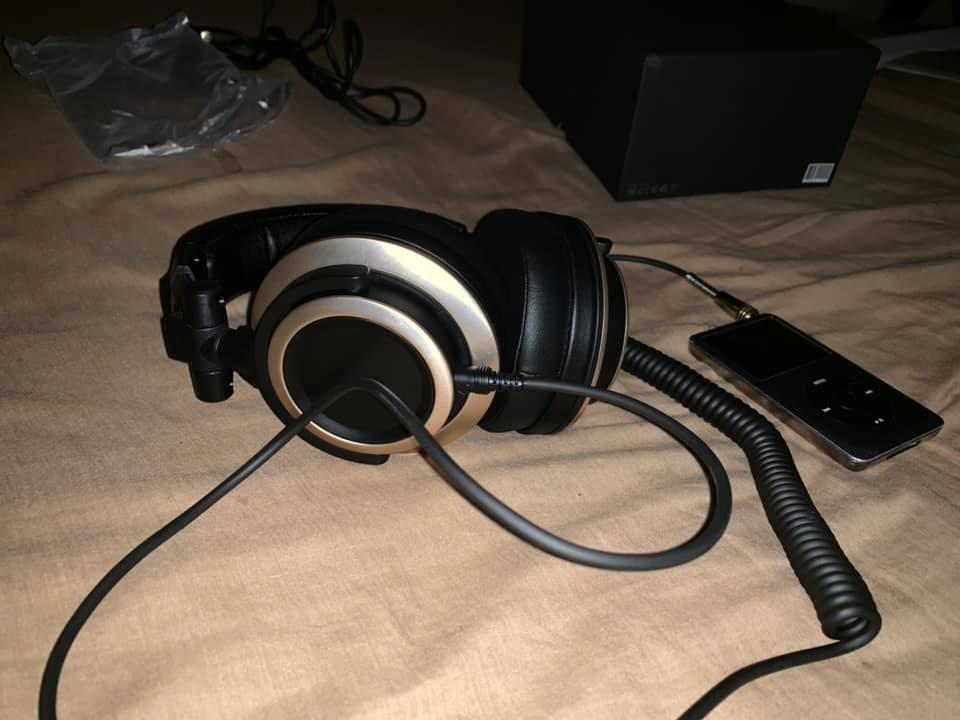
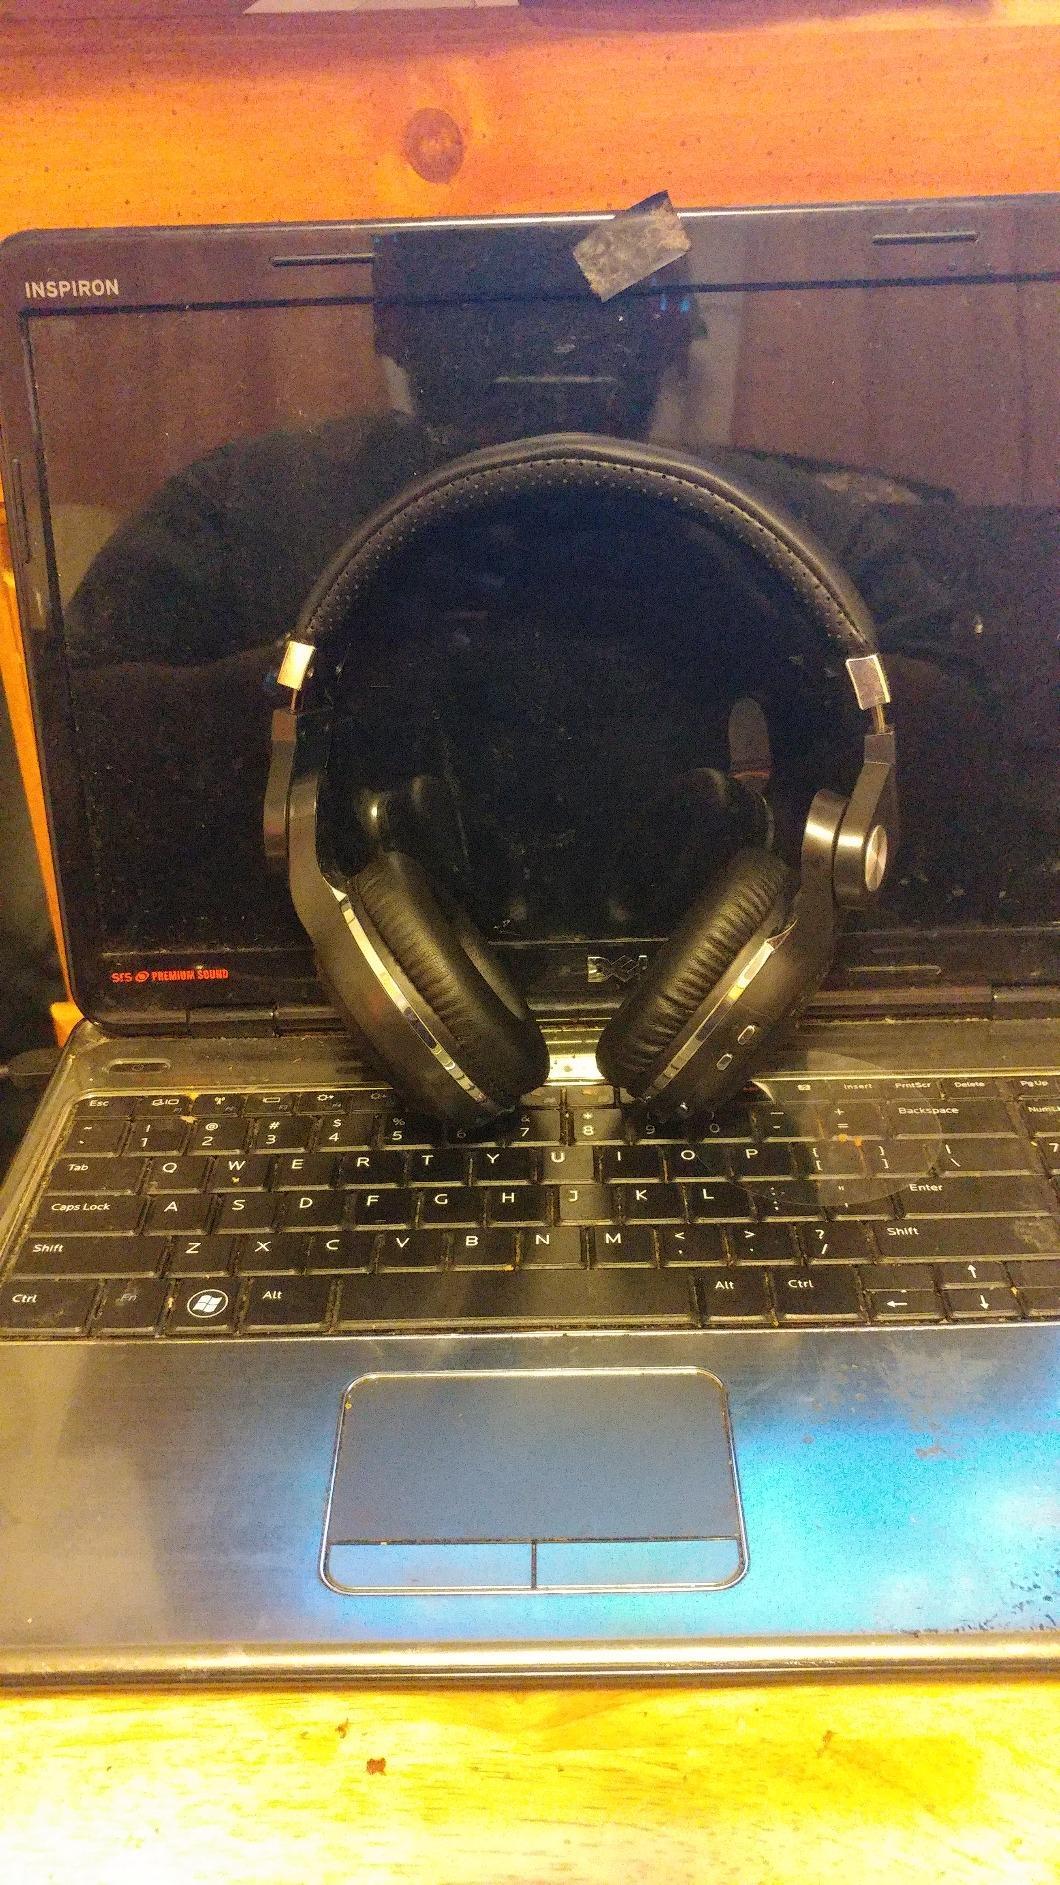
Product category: headphones
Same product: no